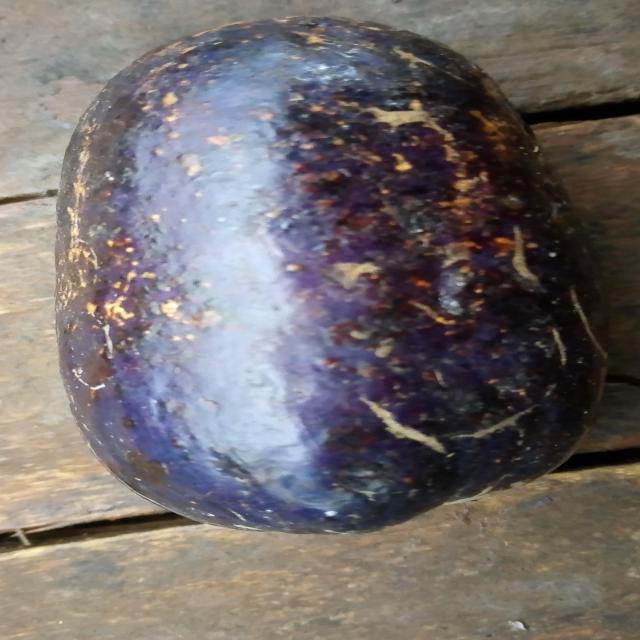
Plum grade: bruised